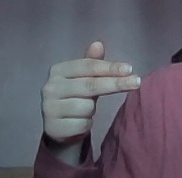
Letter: ghain